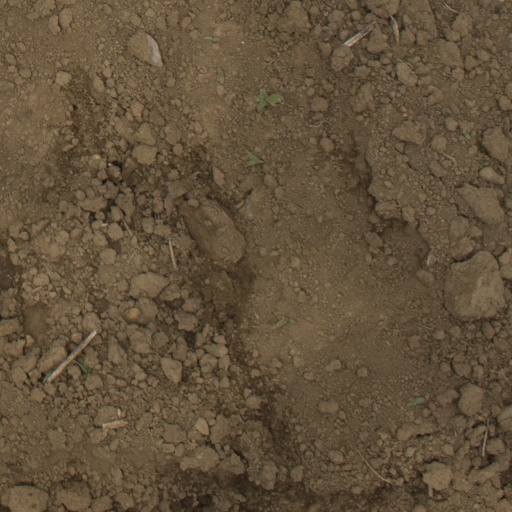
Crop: Jerusalem artichoke